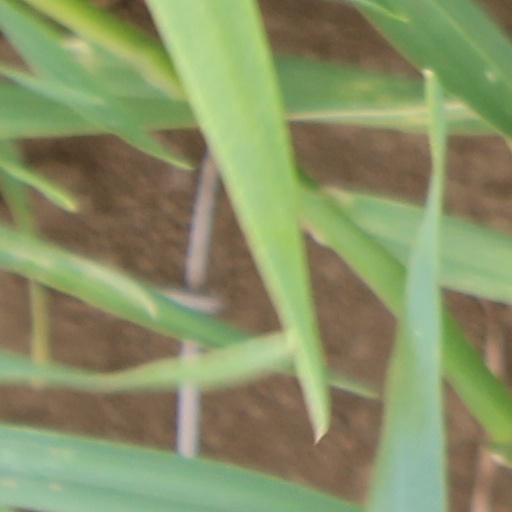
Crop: wheat